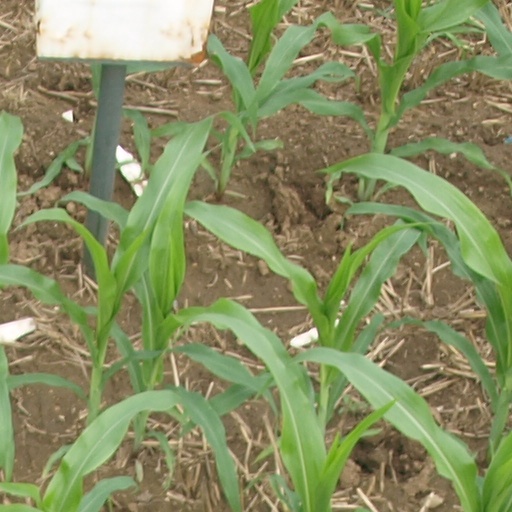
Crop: maize; corn